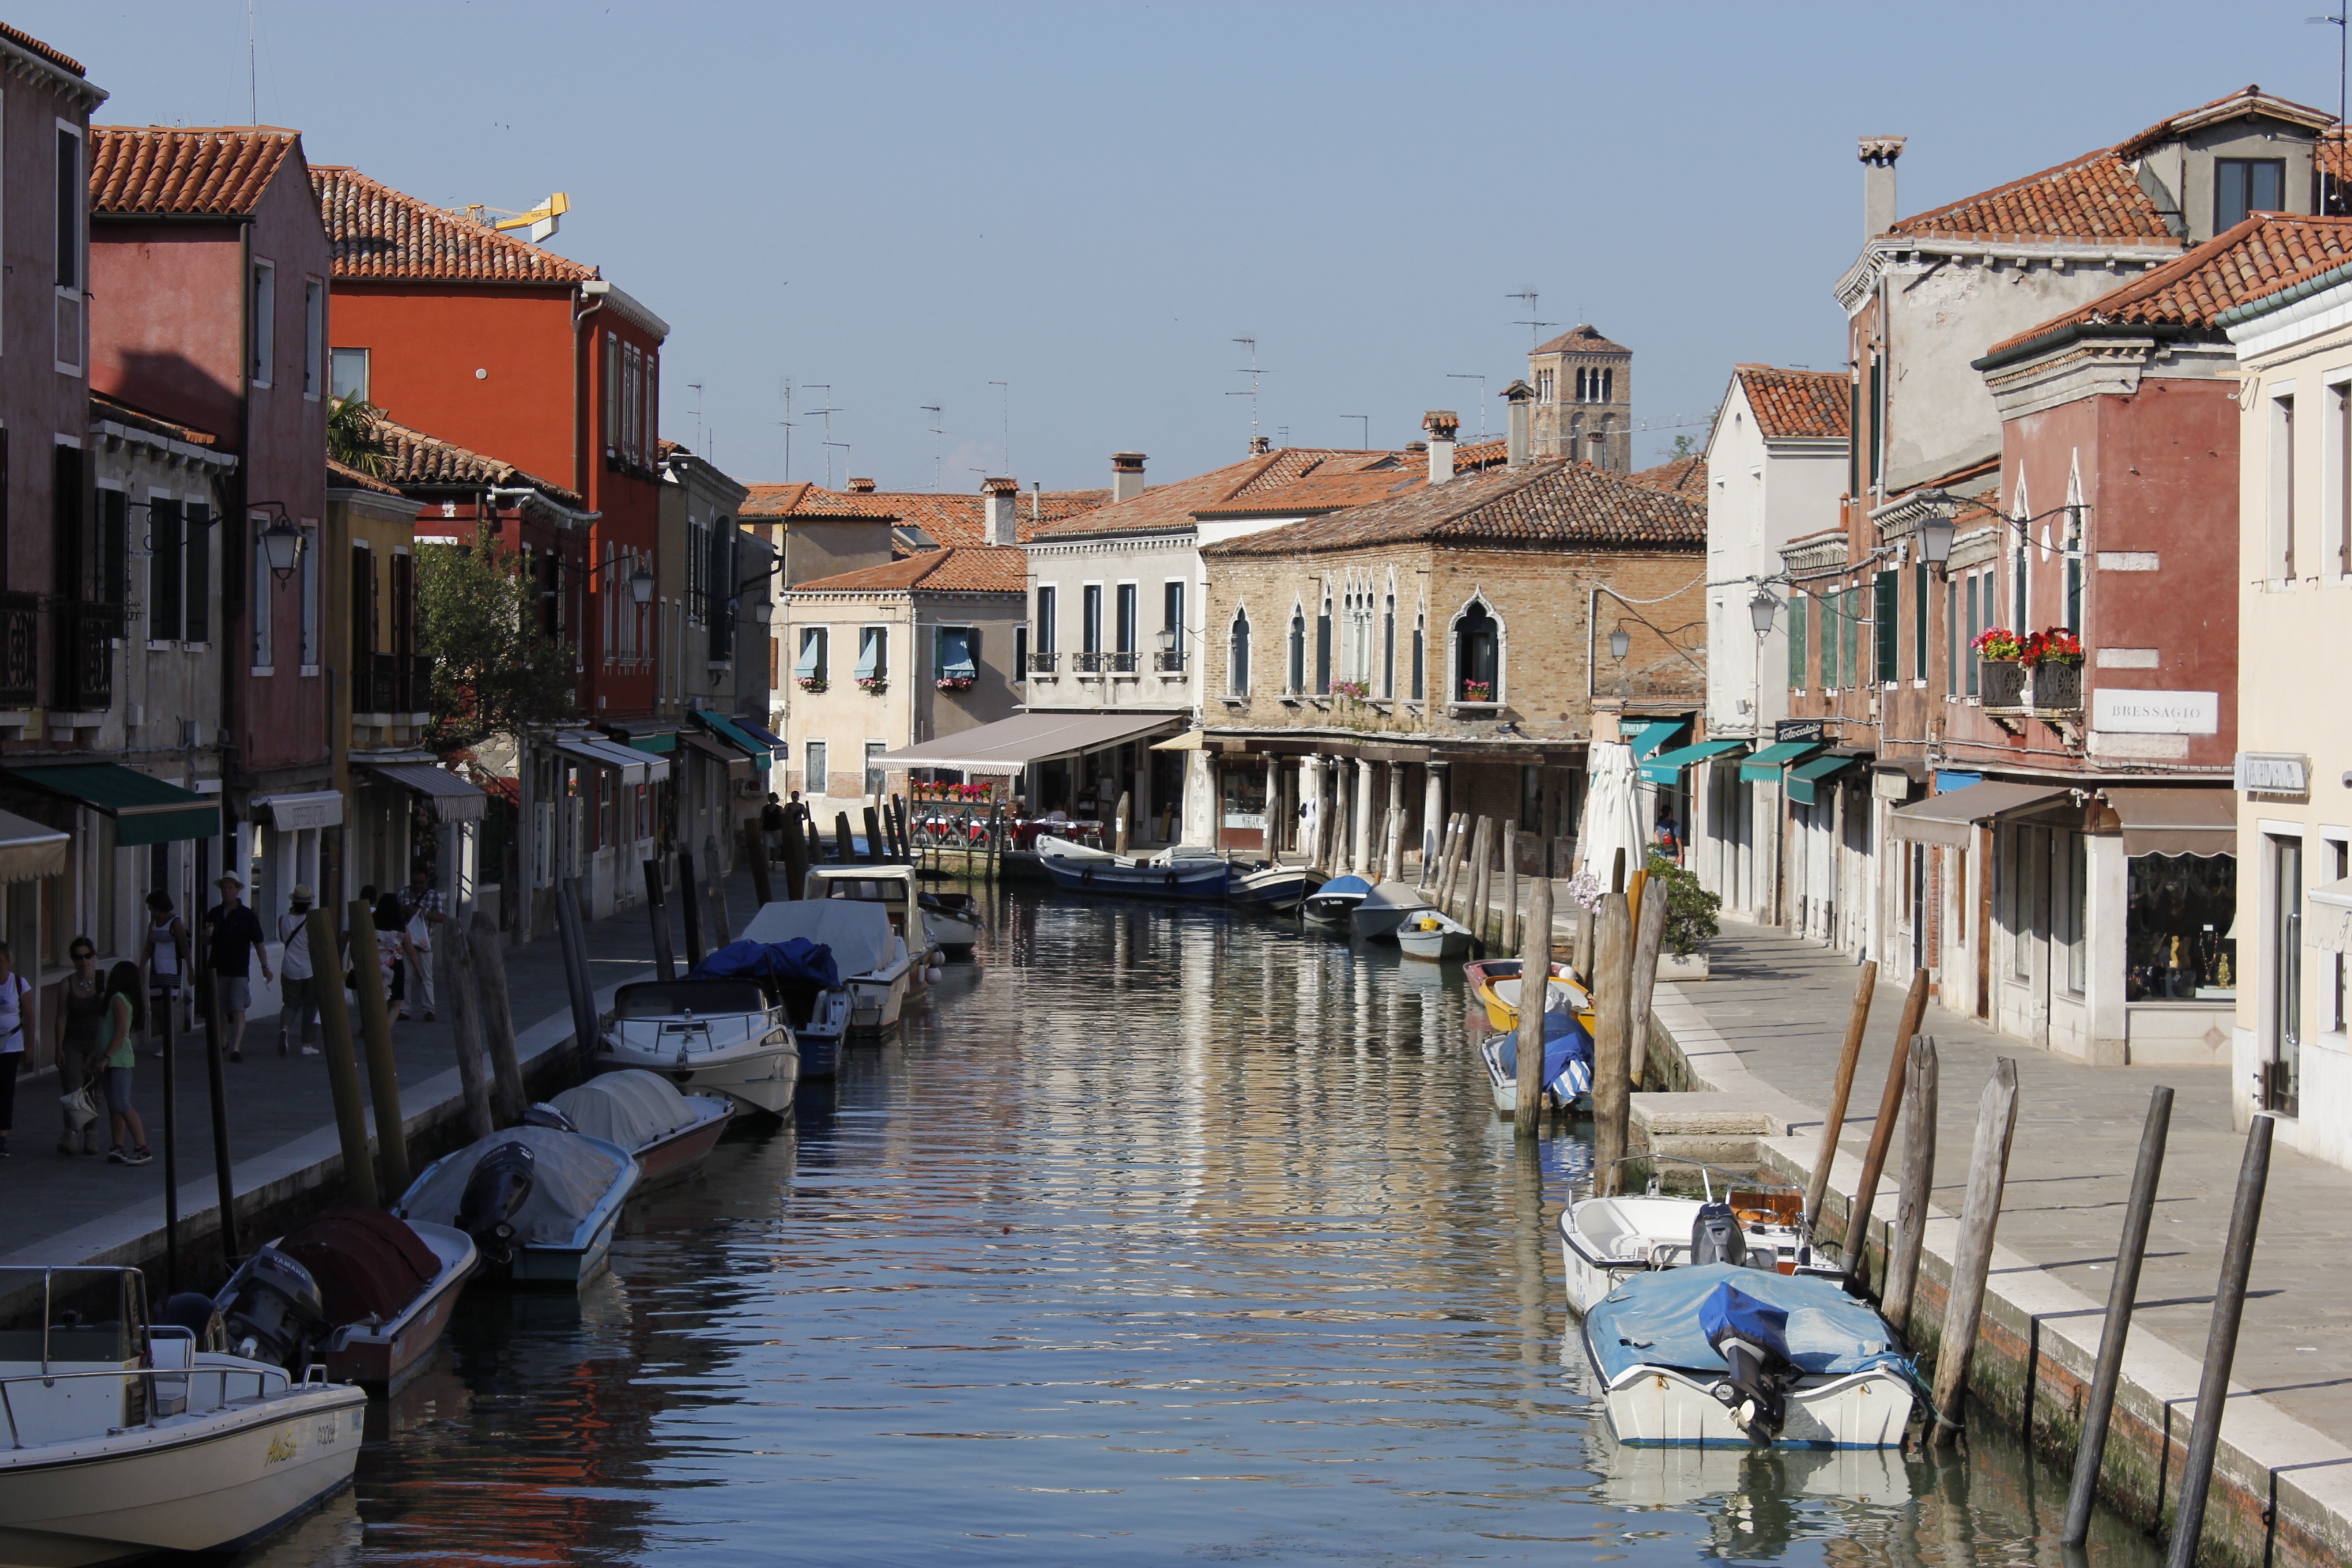
dock, boat, town, canal, vacation, vehicle, marina, waterway, body of water, homes, channel, neighbourhood, landform, burano island, geographical feature, lagoon venice